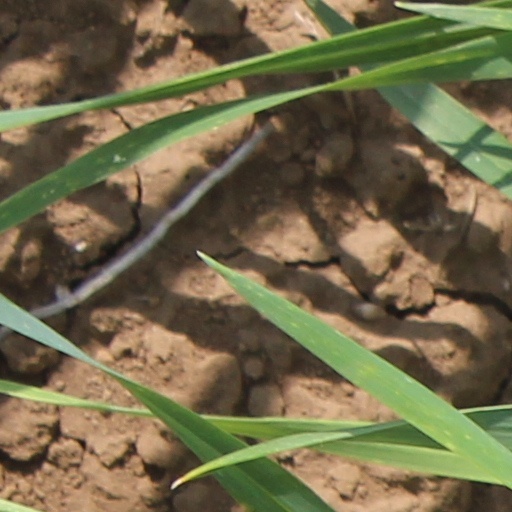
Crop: wheat